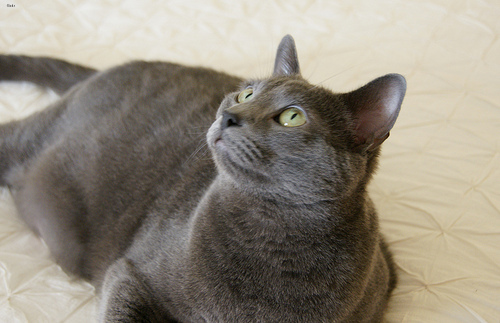
Animal: cat
Breed: russian_blue